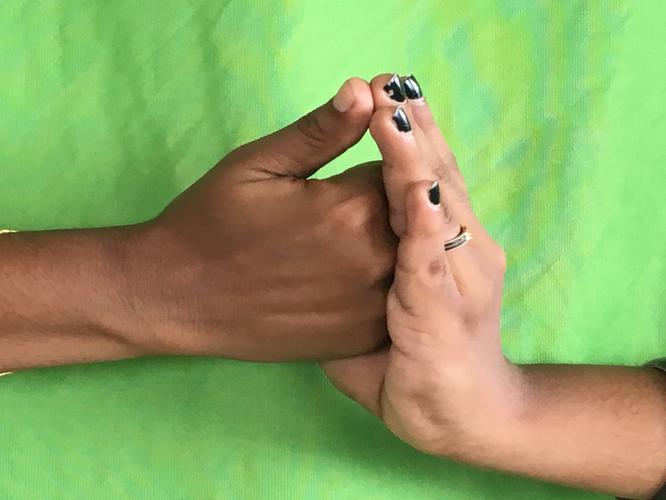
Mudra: Shanka
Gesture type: double_hand